Second River (New Jersey)

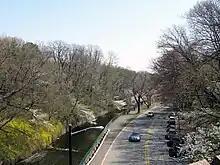
Gorge at north end of Branch Brook Park

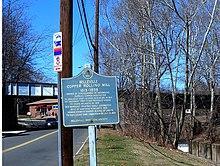
Site of the 19th century Belleville Rolling Mill

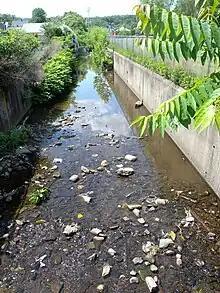
Walled, in Orange

The Second River, or Watsessing River, in the state of New Jersey in the United States, is the second main tributary of the Passaic River encountered while travelling upstream from its mouth at Newark Bay.